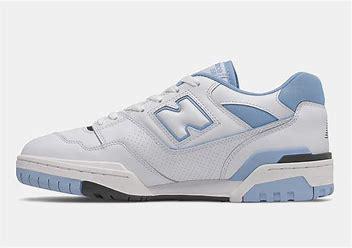
Brand: New
Model: Balance kg New Balance 550